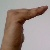
The image shows a hand gesture representing a space in Indian Sign Language.